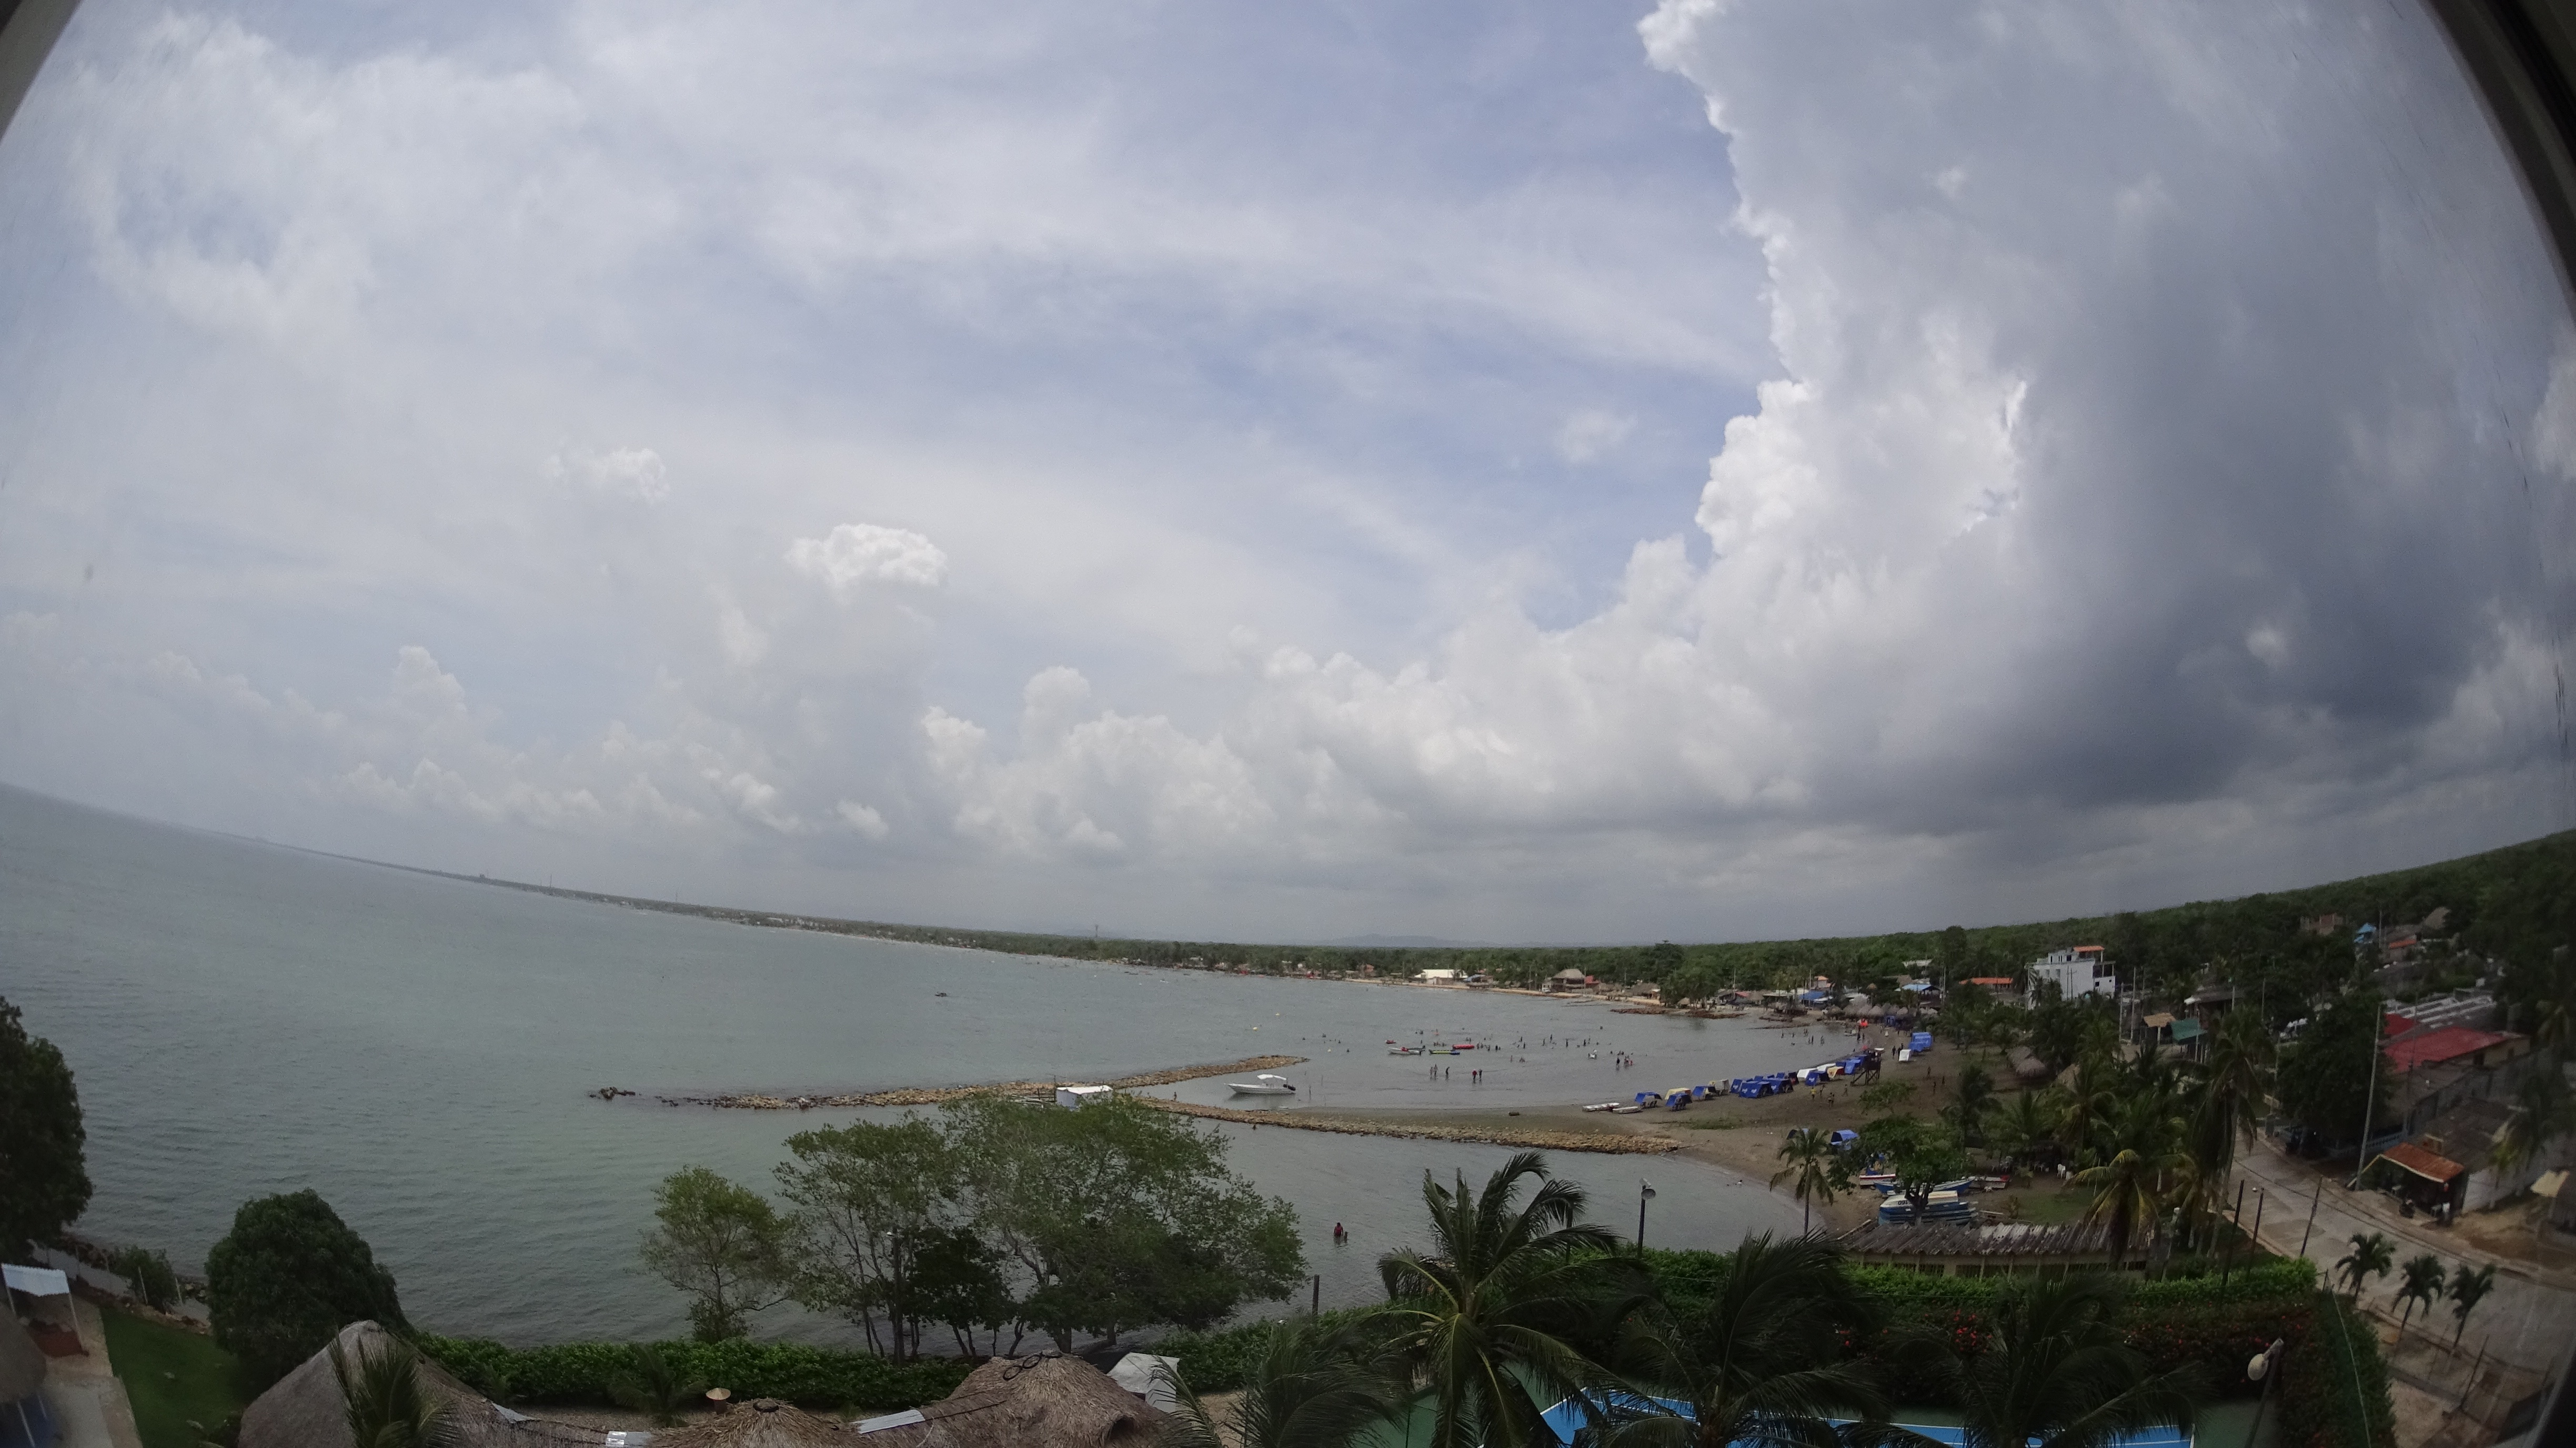
cloud, sky, weather, atmosphere of earth